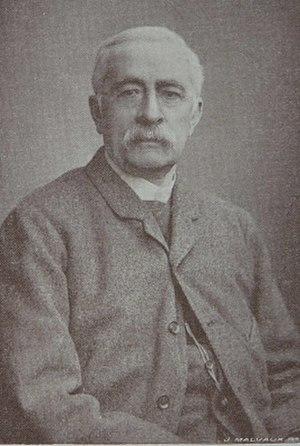
Ernest Charles Auguste Candèze est un médecin et un entomologiste amateur belge, né le 22 février 1827 à Liège et mort le 30 juin 1898 à Glain.